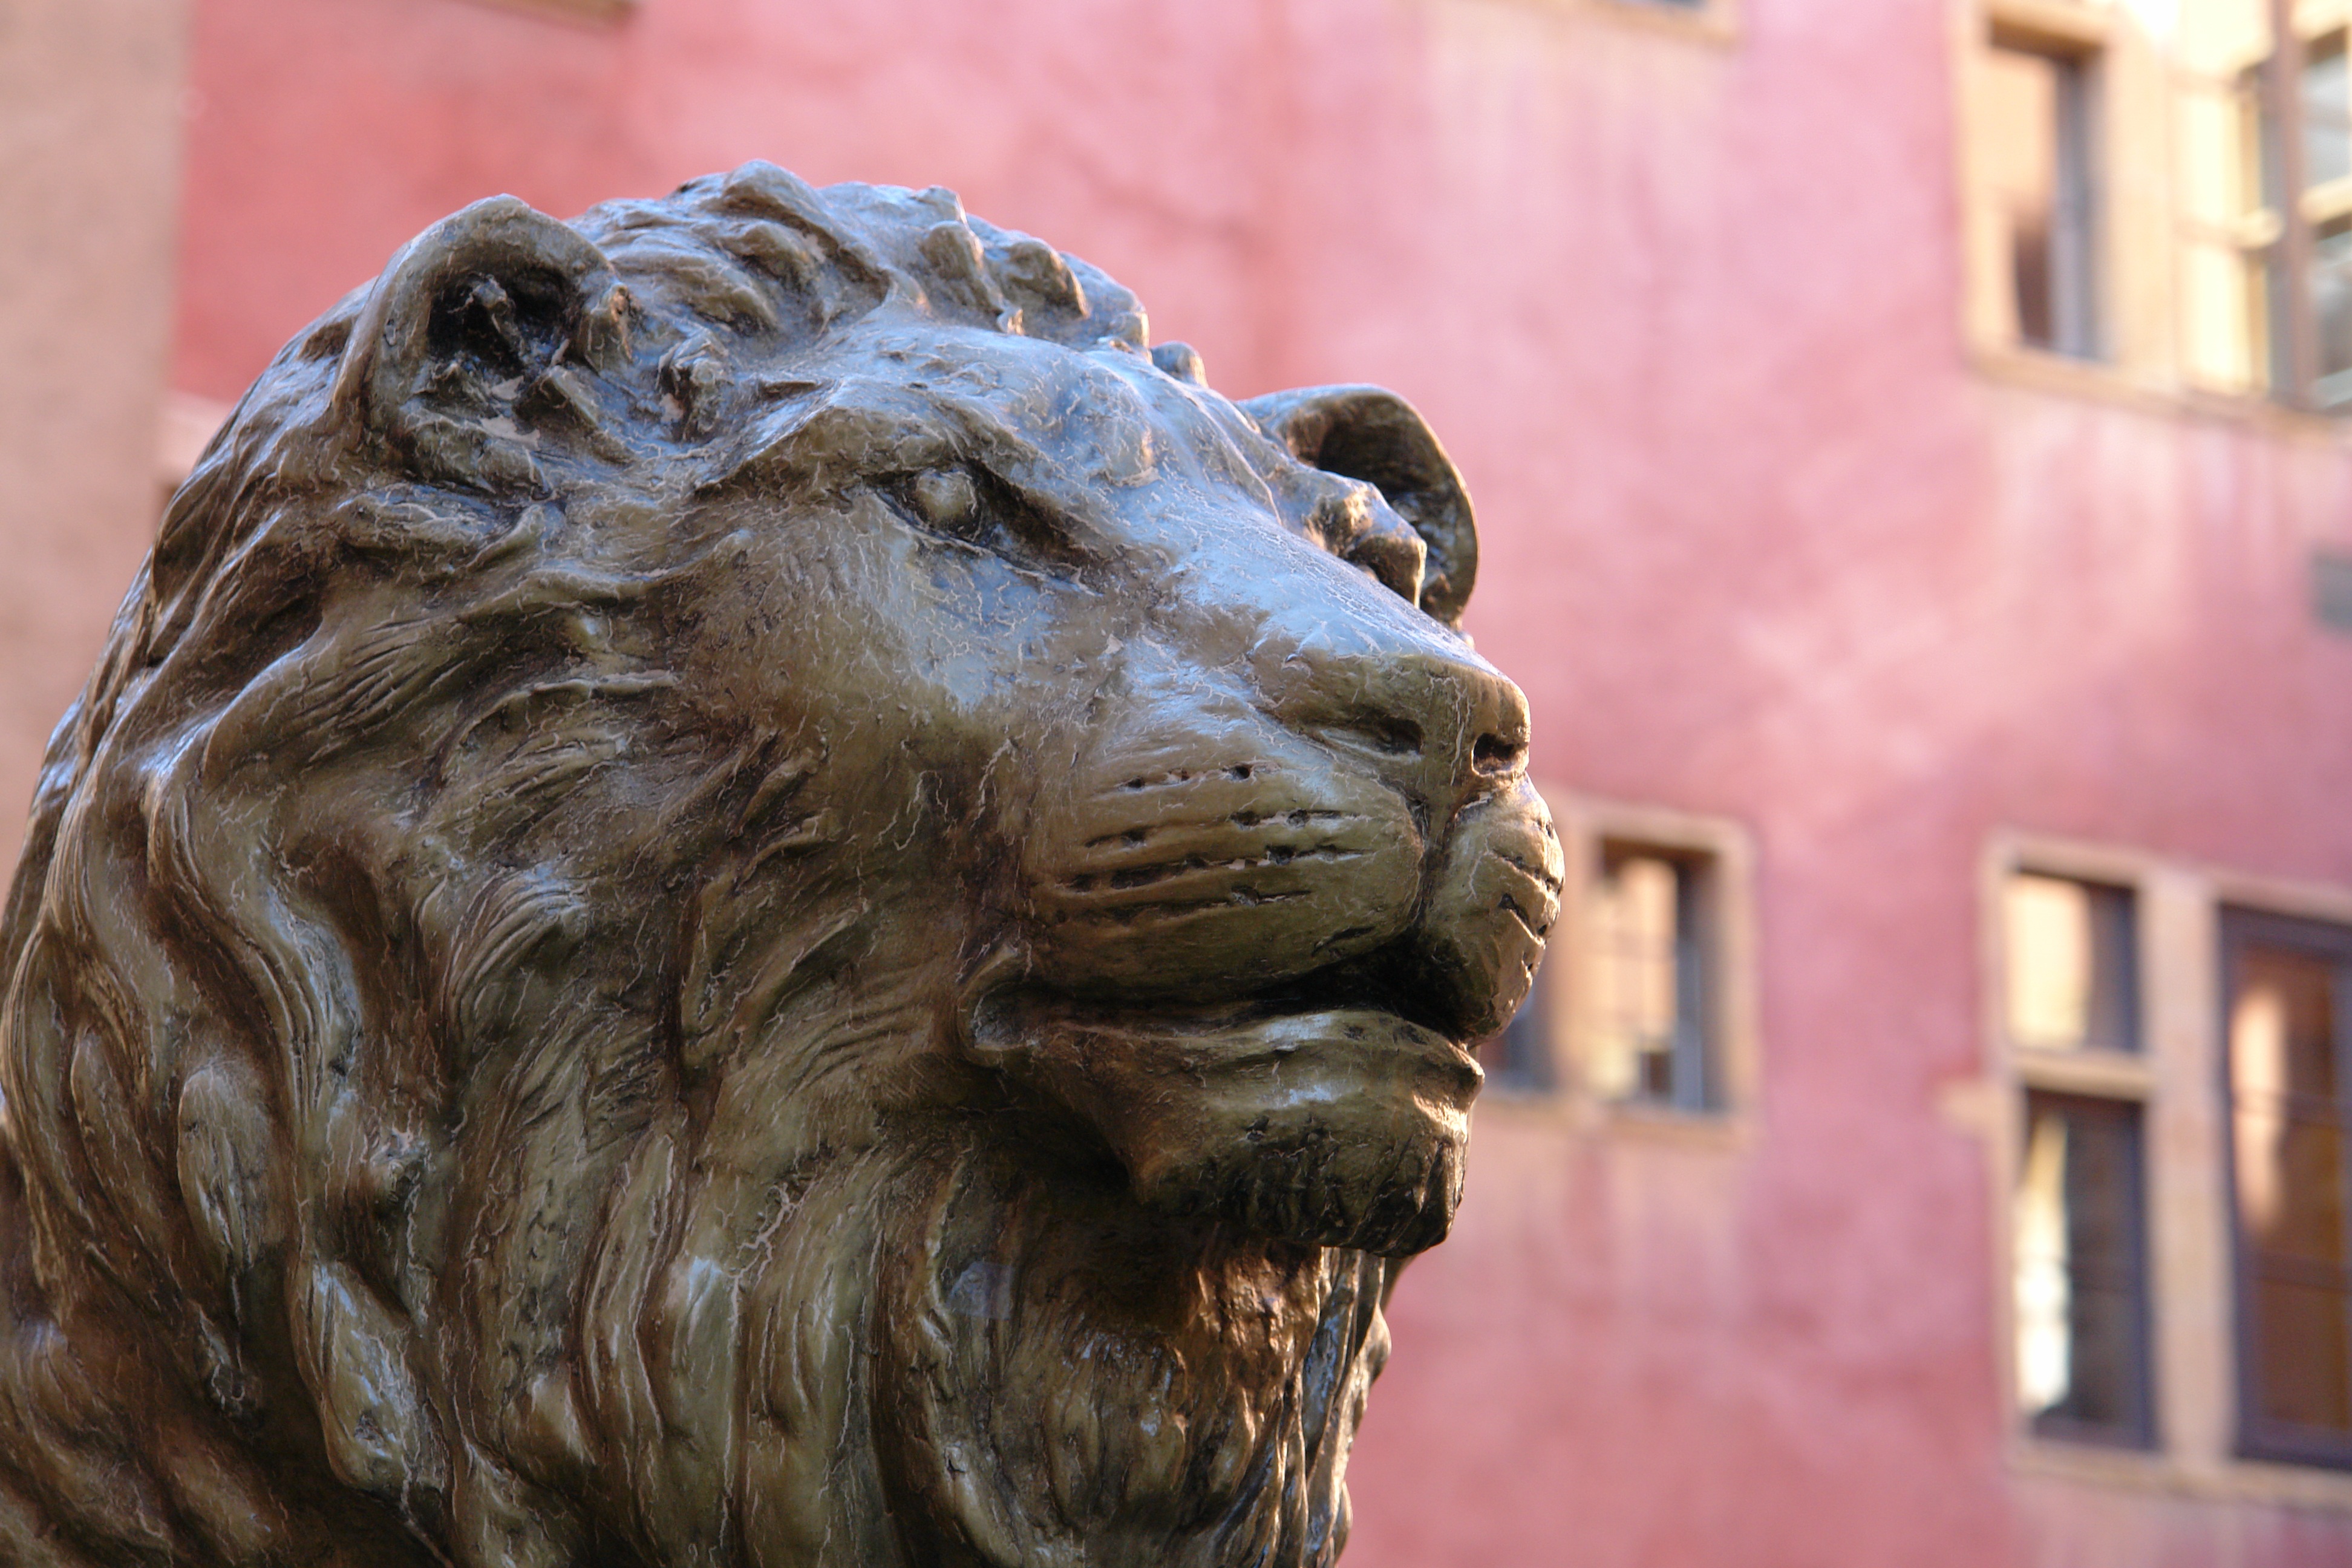
street, monument, france, statue, museum, lion, gargoyle, old town, sculpture, art, temple, head, history, bronze, carving, mythology, lyon, old lyon, ancient history